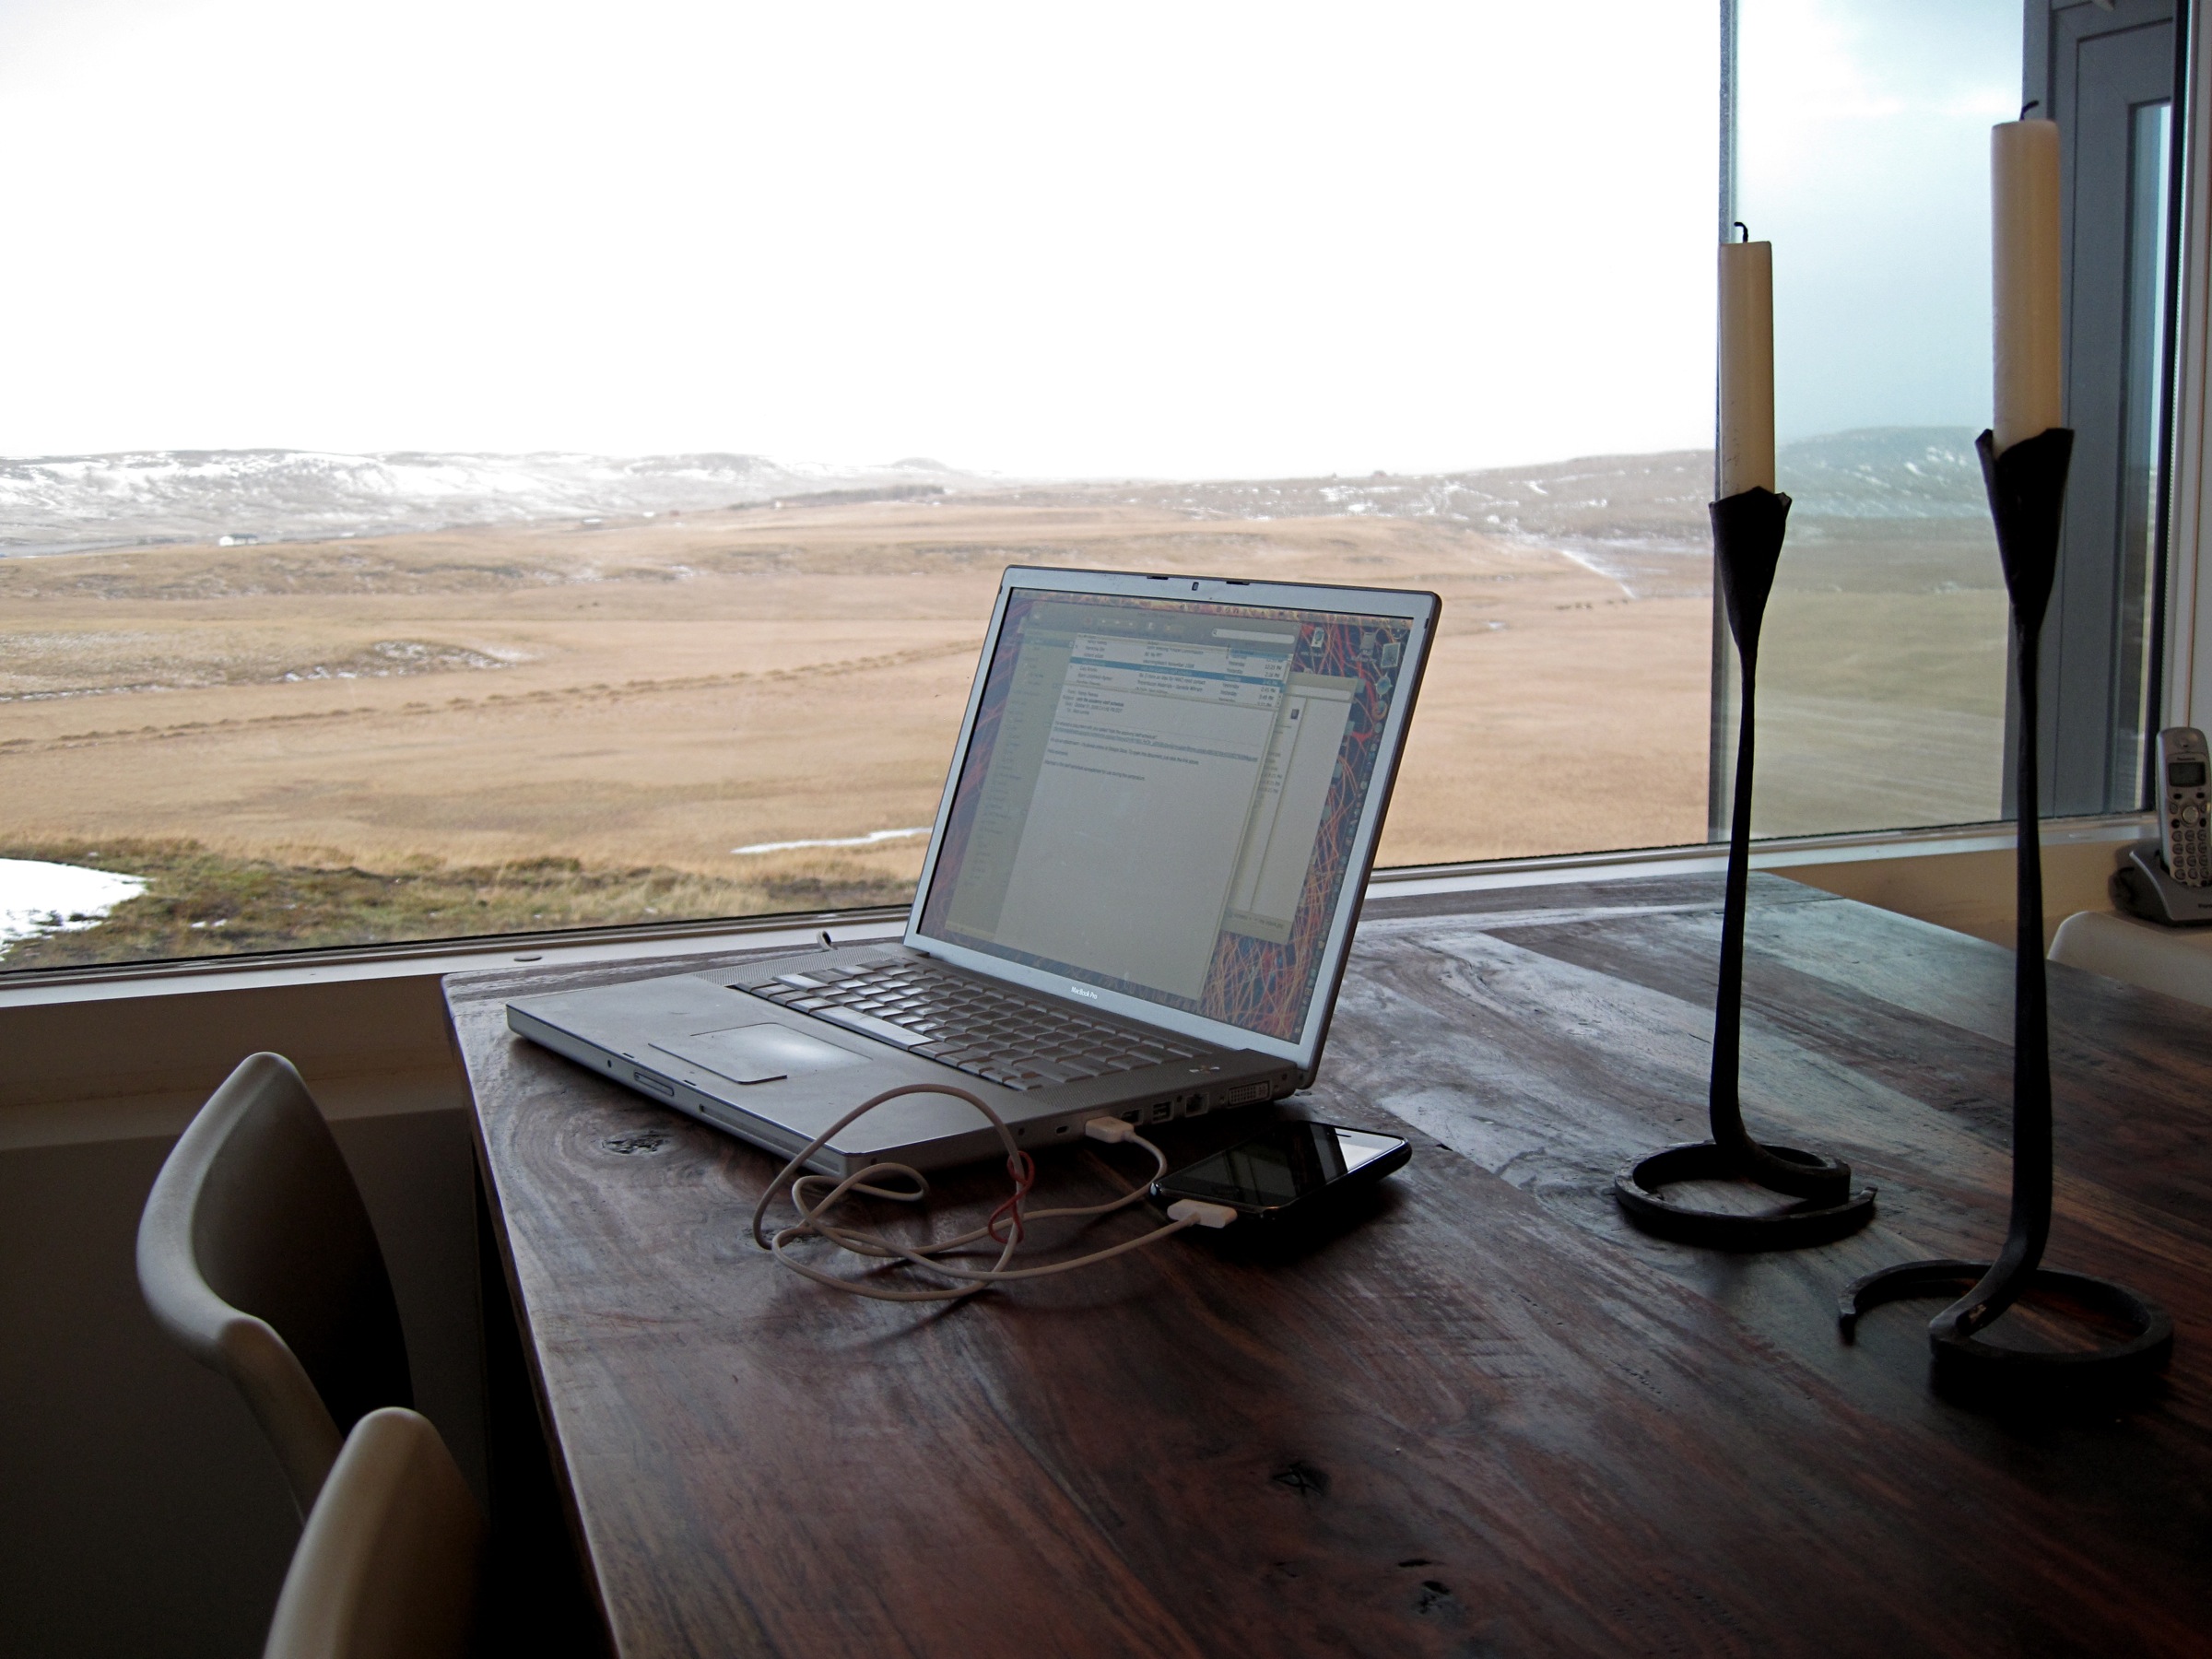
table, wood, technology, floor, home, iceland, living room, furniture, lighting, design, 366photos, skinnhufa, flooring